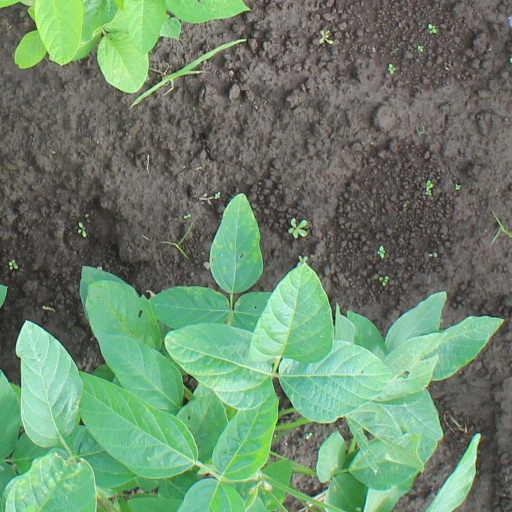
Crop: soybean